WLOK

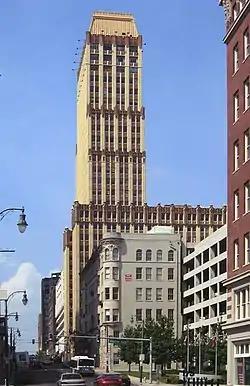
The Sterick Building housed the original studios of WHHM and the WHHM-FM transmitter.

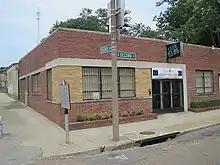
The WLOK studios at 363 S. Second Street predate WLOK's 1964 move to 1340 kHz.

On August 14, 1945, Herbert Herff applied to the Federal Communications Commission (FCC) for a construction permit to build a new radio station to broadcast with 250 watts on 1340 kHz in Memphis. It was the second time Herff, a local auto dealer, had filed for a radio station that year; in January, he applied for an FM station at 45.3 MHz. The FM station was approved in November 1945, and the FCC approved the AM station permit on February 13, 1946. Construction immediately began on facilities to house the AM and FM stations in the Sterick Building, which would also be the location of the FM transmitter; the AM station would broadcast its signal from a site at Somerville and Ryder streets.